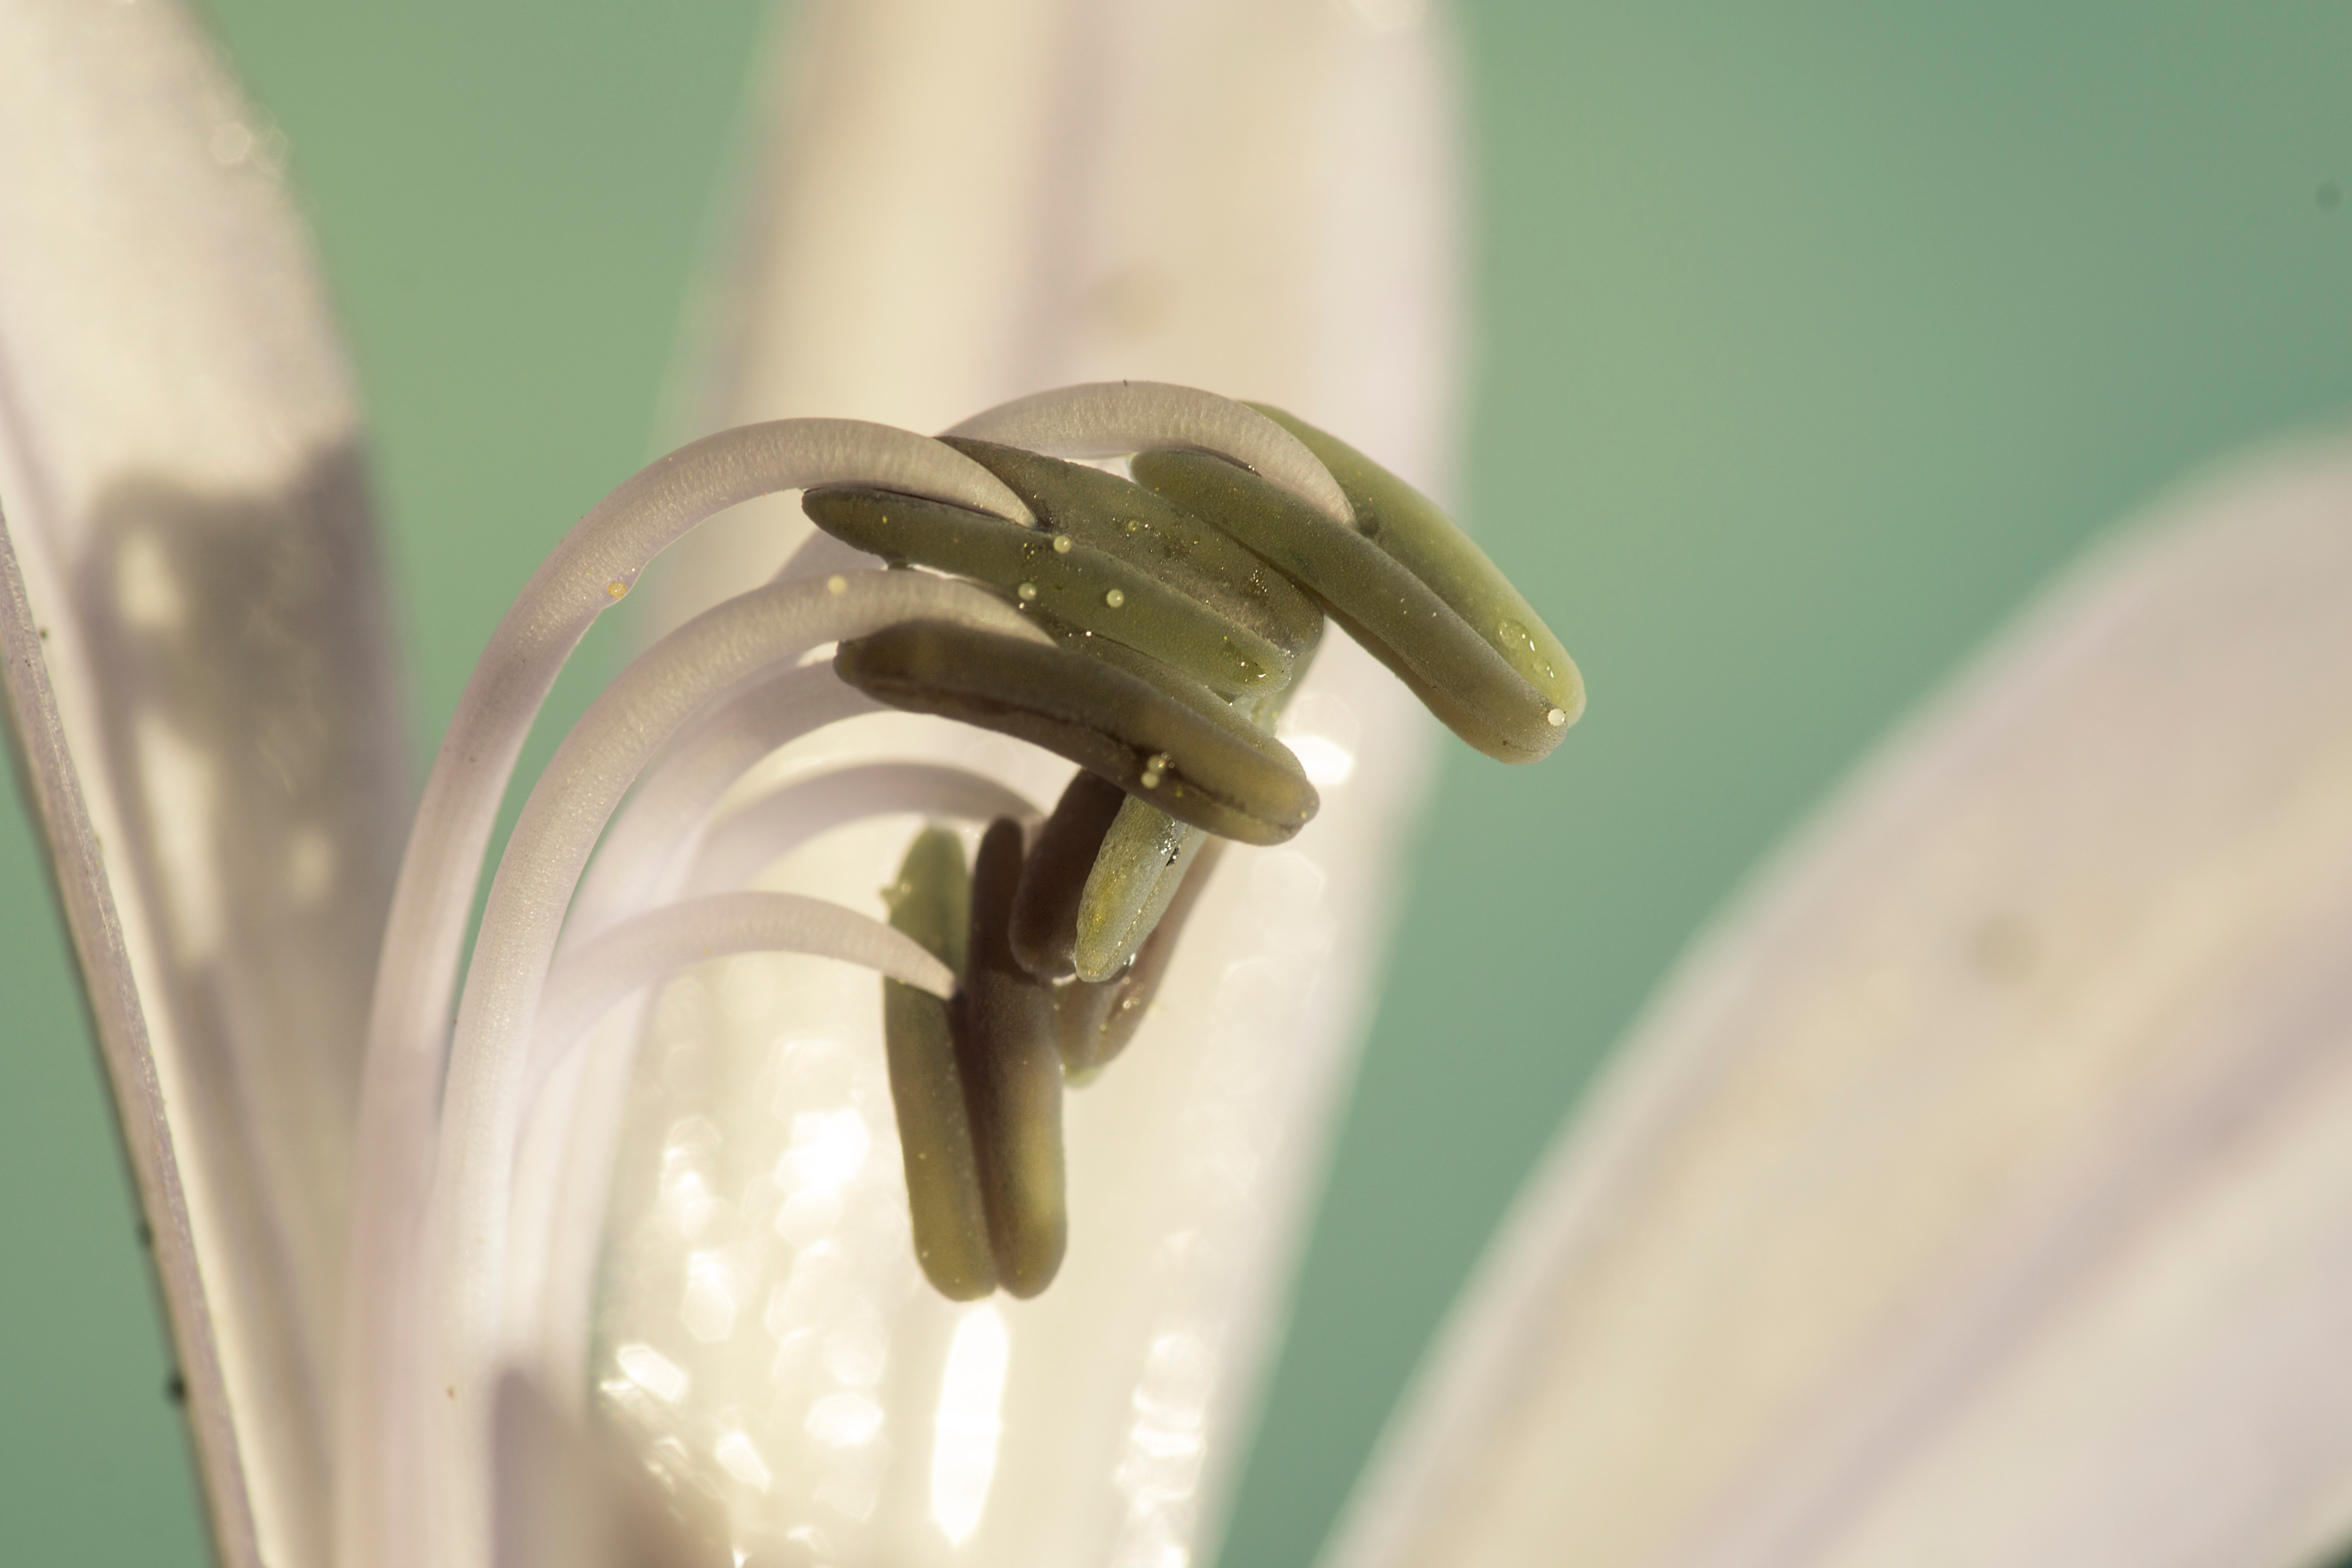
hand, ring, flower, glass, green, close up, jewellery, macro photography, fashion accessory